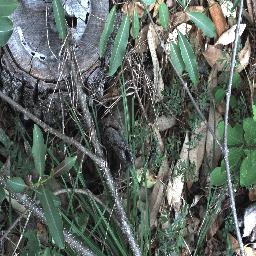
Label: rubber_vine